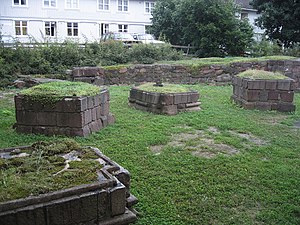
Tønsberg / Galleri
Tønsberg er en by i Vestfold og Telemark fylke i Norge. Kommunen grænser i vest mod Sandefjord, i nordvest mod Re, i nord mod Horten, i øst mod Oslofjorden, og i syd mod Færder. Mange arbejdstagere pendler fra Tønsberg til Oslo. Tønsberg er Norges ældste by, grundlagt i 871. Tønsberg kommune har 42.276 indbyggere. Tønsberg by omfatter også nordre del af nabokommunen Nøtterøy og har 47.465 indbyggere. Det gør den til Norges tiendestørste by. Petter Berg fra Høyre har været byens borgmester siden 2009.